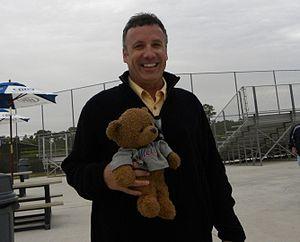
Robert Michael Ojeda, dit Bob Ojeda, né le 17 décembre 1957 à Los Angeles, Californie, États-Unis, est un ancien joueur de baseball qui évolue en Ligue majeure de baseball de 1980 à 1994. Il remporte la Série mondiale 1986 avec les Mets de New York. Il est l'unique survivant d'un grave accident de bateau qui coûta la vie à deux de ses coéquipiers des Indians de Cleveland lors de la préparation de la saison 1993.